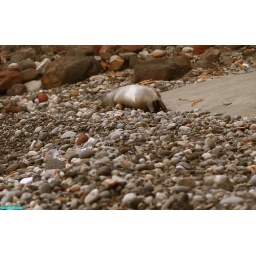
this poor fellow seems to have passed on to the great beach in the sky